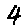
Label: 4